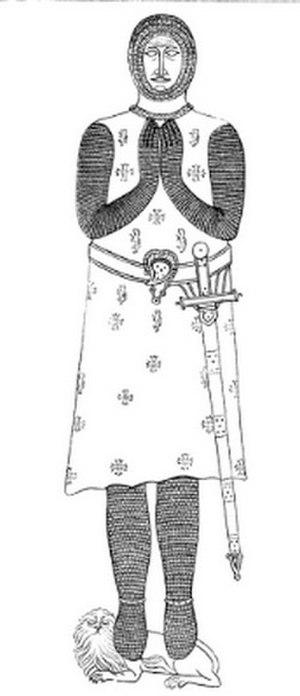
Simon IV. of Montfort